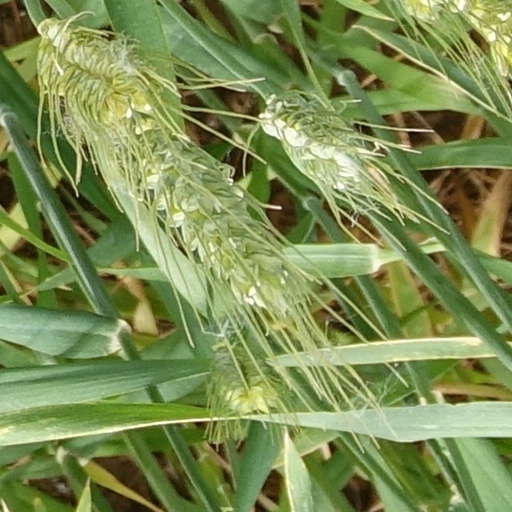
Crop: wheat